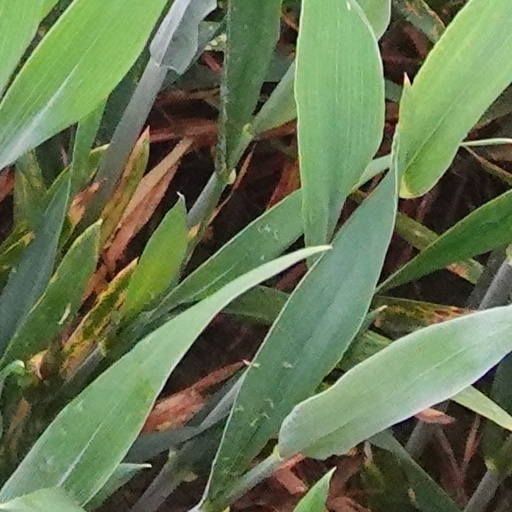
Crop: wheat